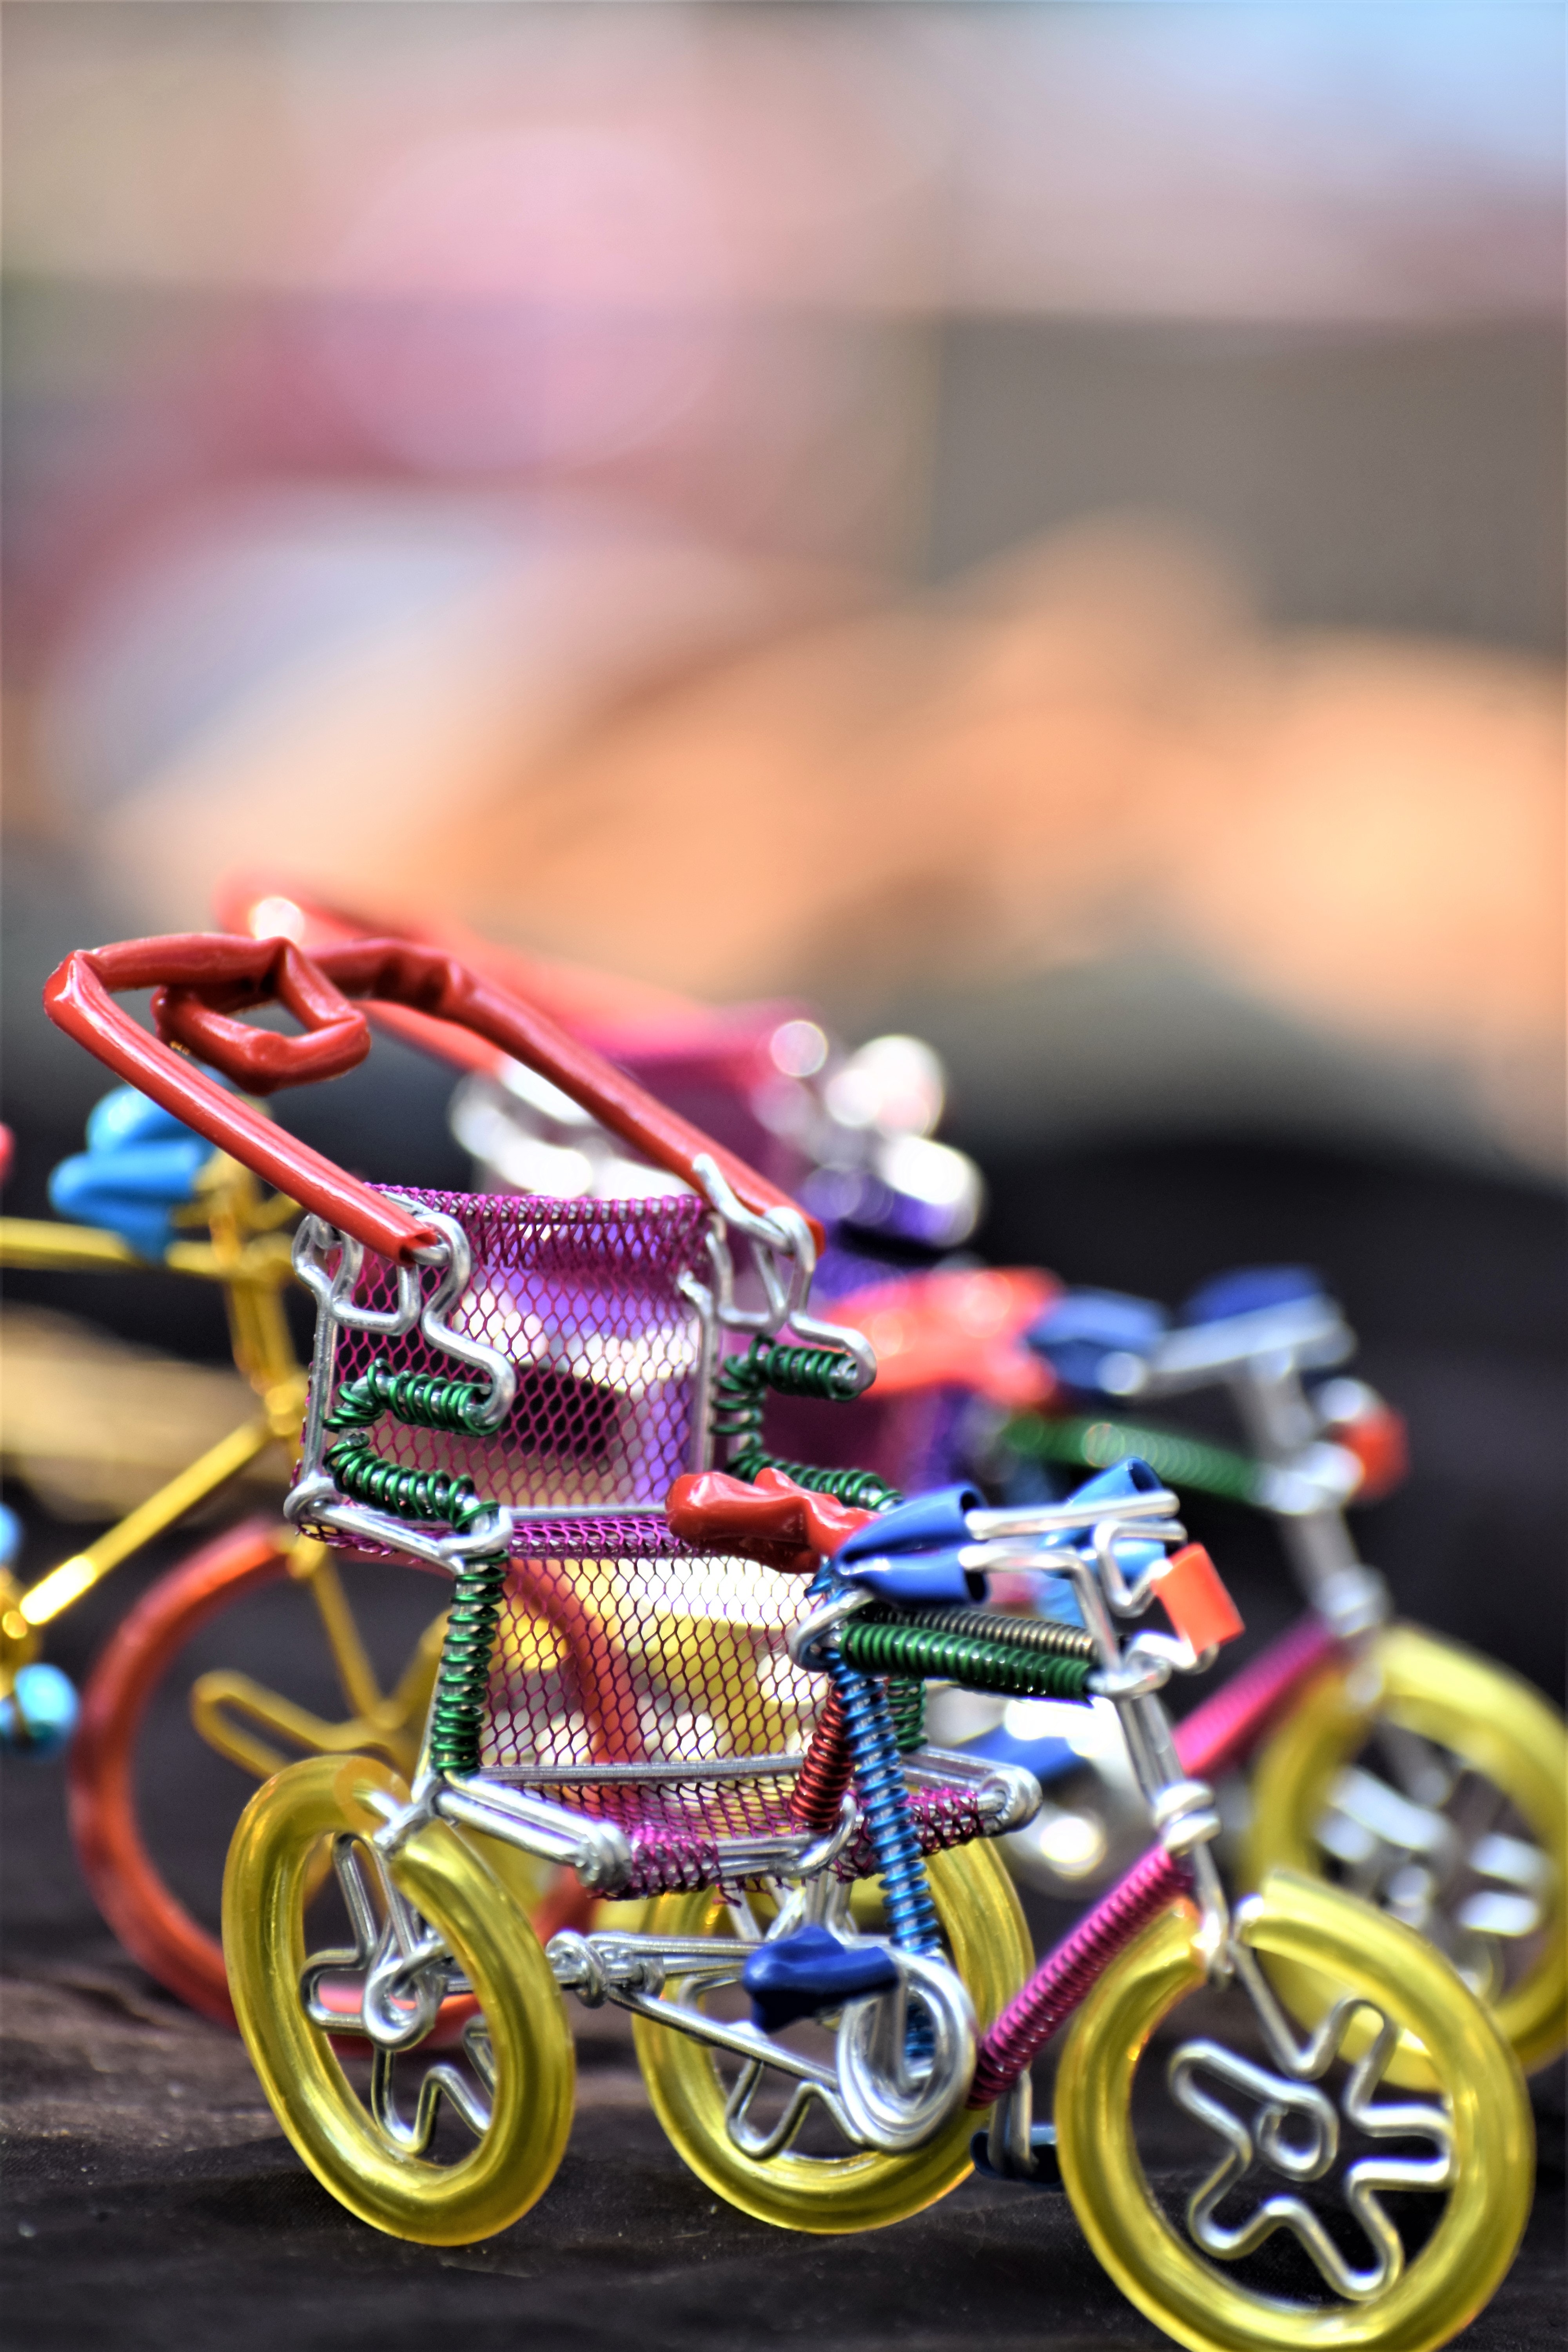
vehicle, pink, bicycle, product, transport, bicycle part, bicycle wheel, mode of transport, spoke, magenta, bicycle accessory, motorcycle, automotive design, technology, bicycle handlebar, rim, photography, car, auto part, bmx bike, bicycle pedal, bicycle drivetrain part, fashion accessory, sports equipment